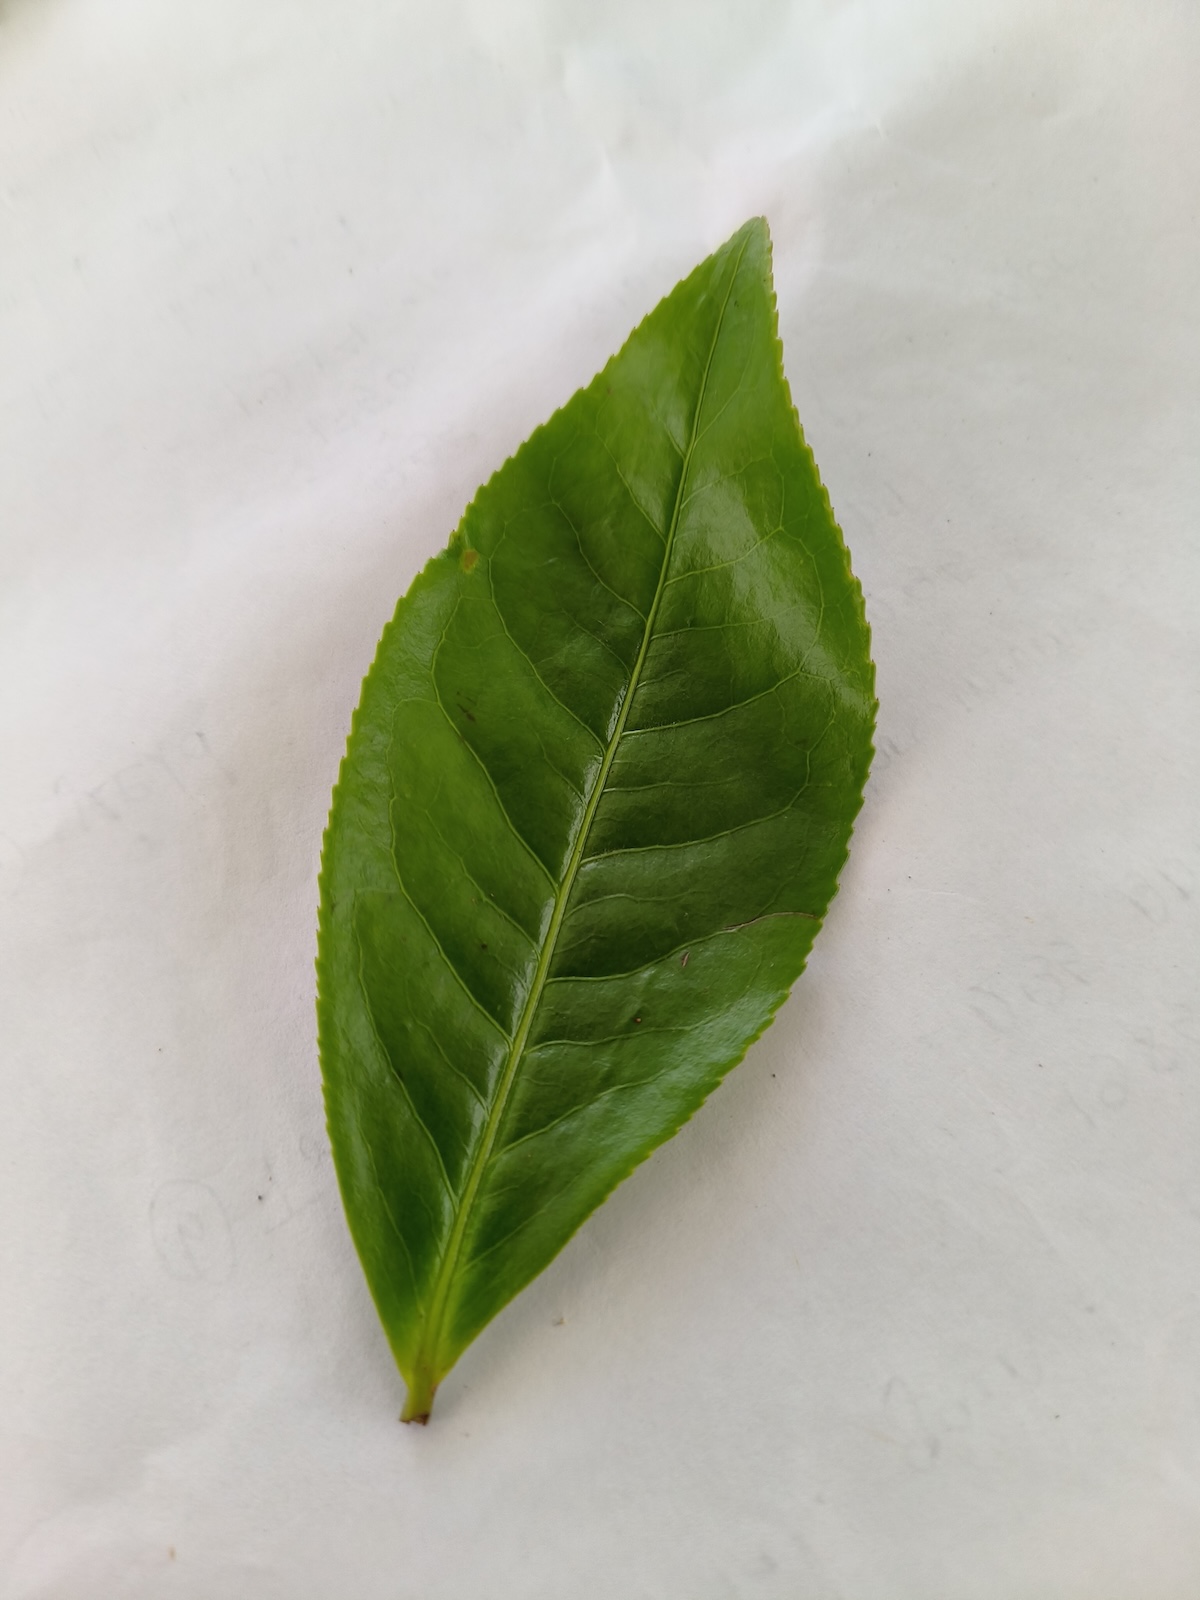
Label: Healthy leaf